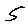
Label: 5